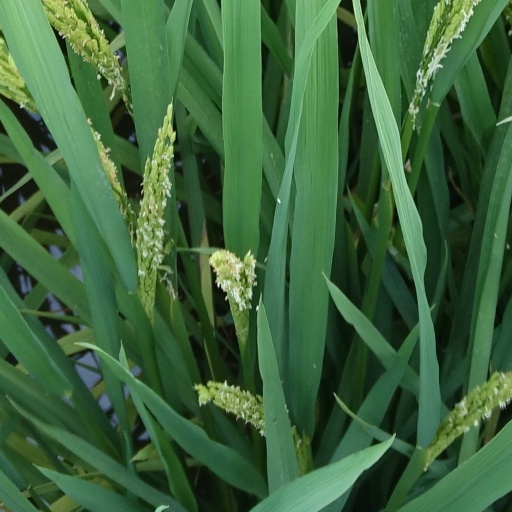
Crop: rice